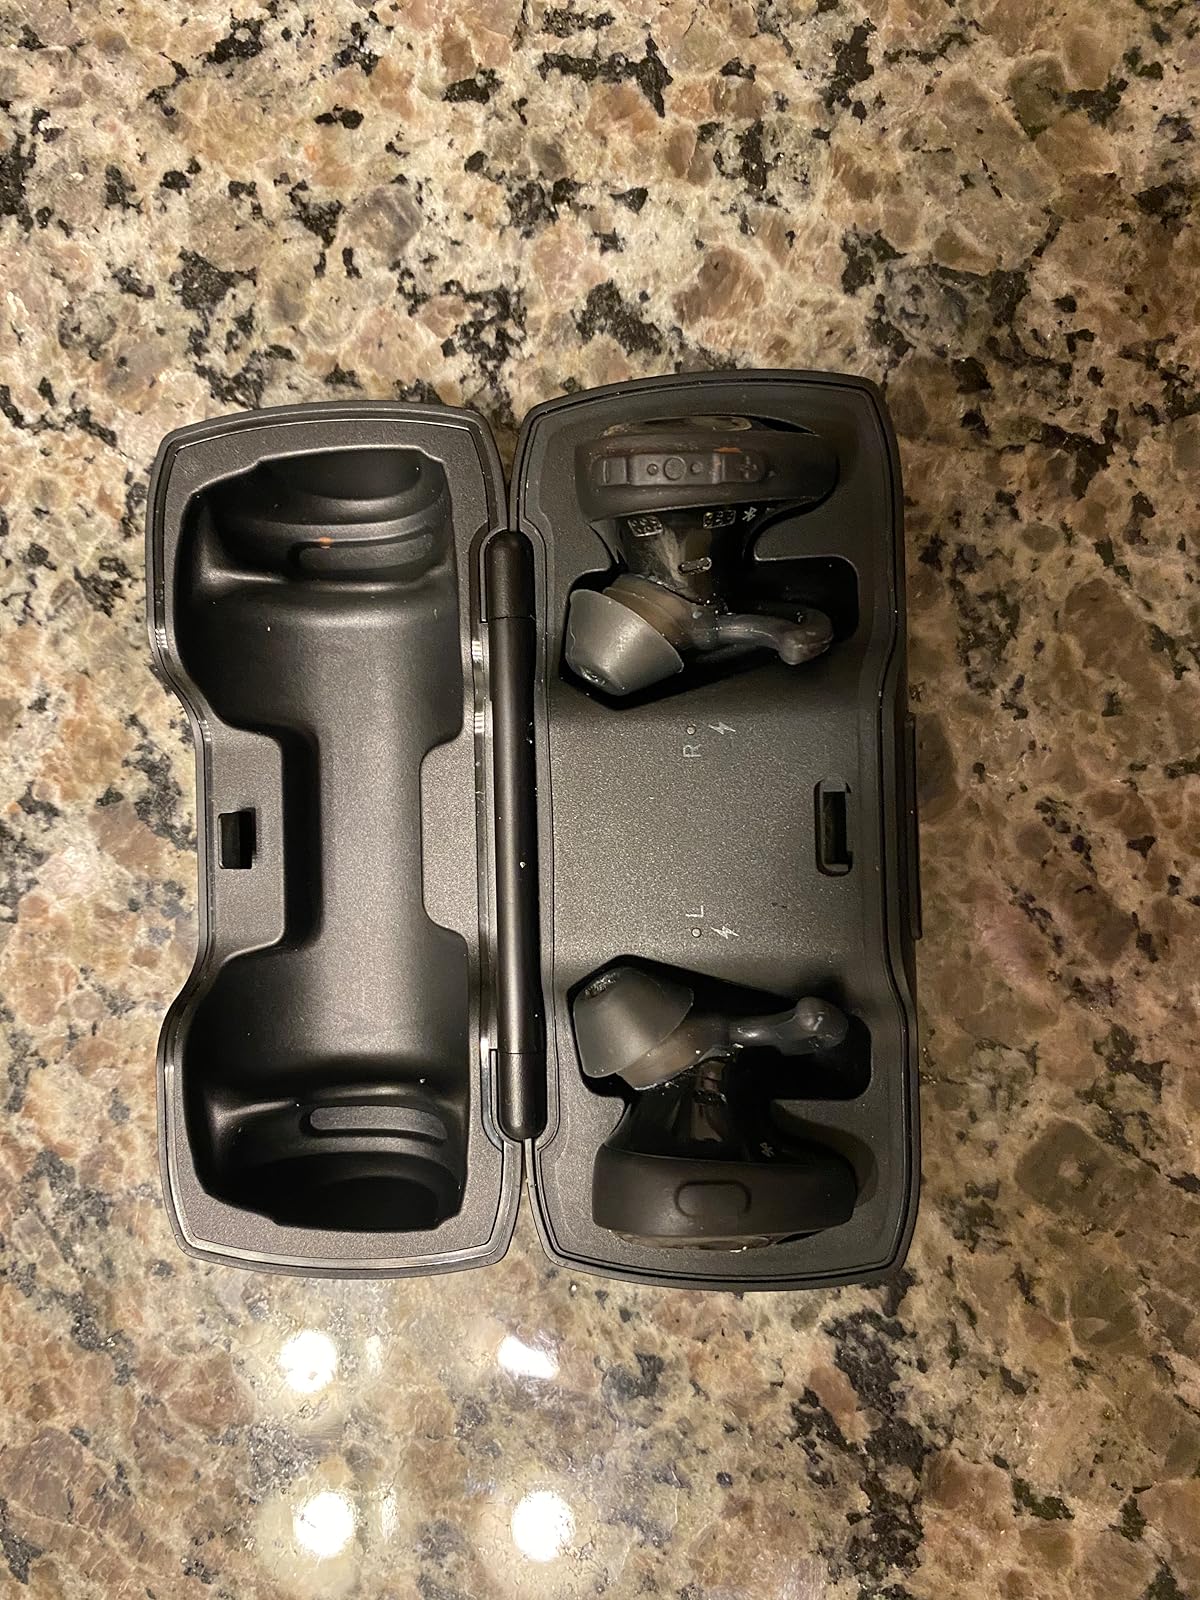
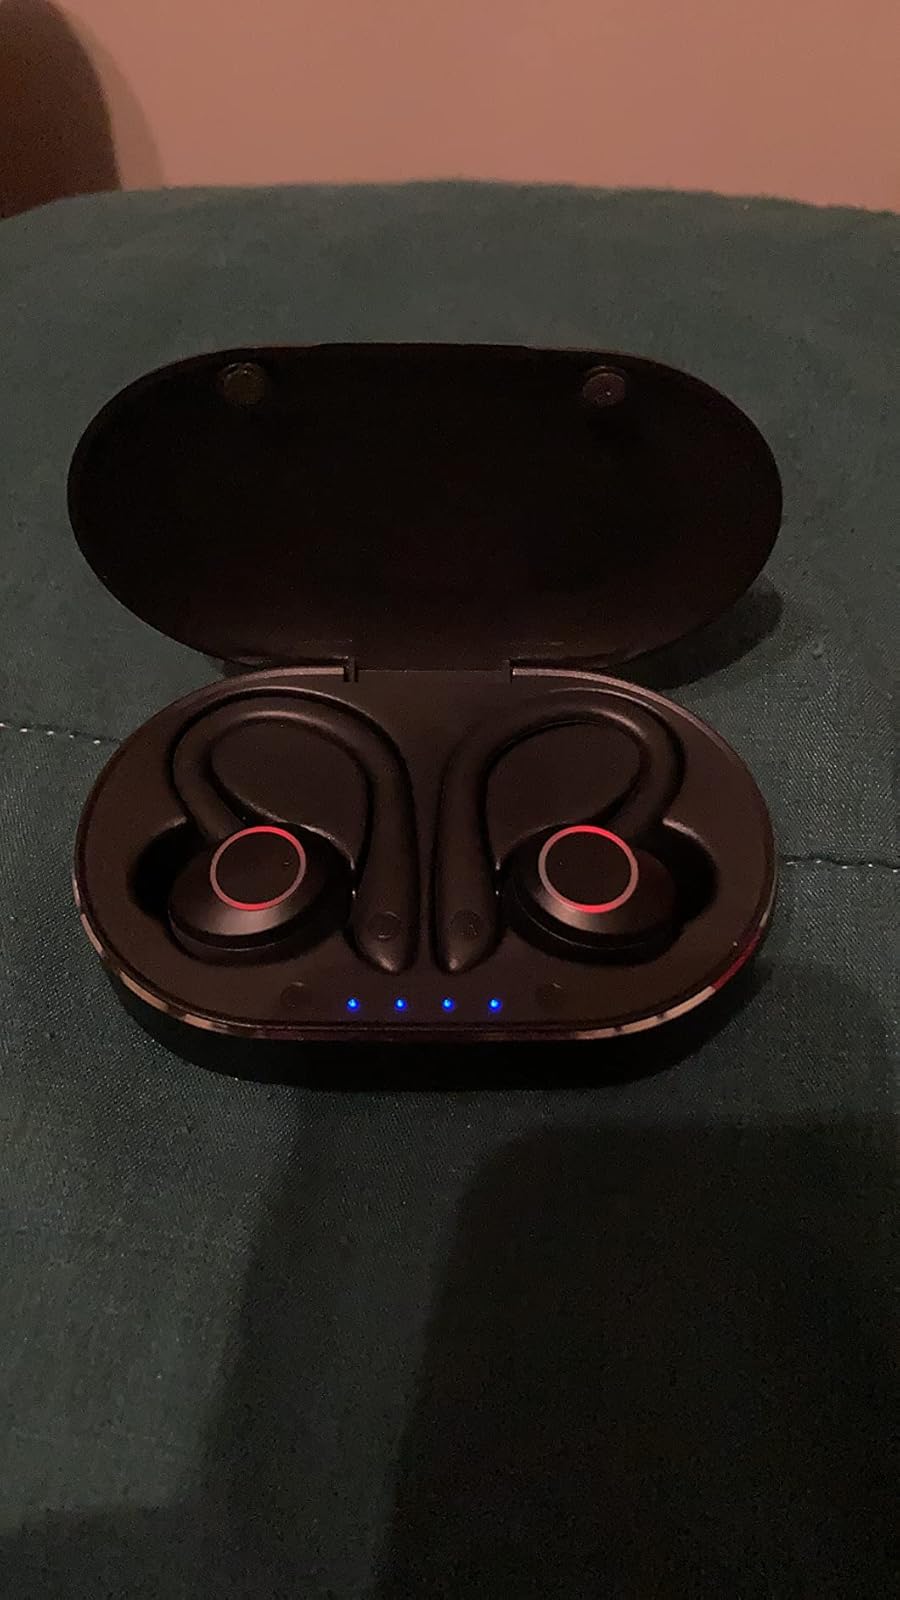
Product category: earbuds
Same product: no